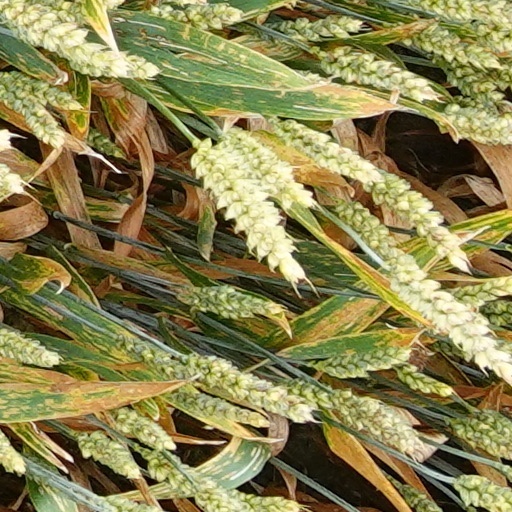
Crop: wheat